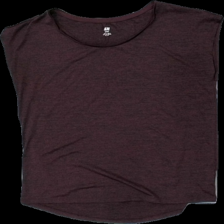
View: front
Type: Training top
Category: Ladies
Brand: H&M
Colors: Purple
Material: 100% polyester
Pattern: Other
Cut: Regular, C-collar
Size: S
Season: All
Trend: Sports
Price range: 50-100
Recommended usage: Reuse